Roman people

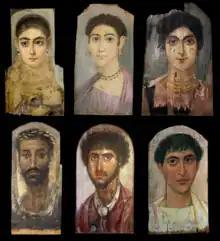

The term 'Roman' is today used interchangeably to describe a historical timespan, a material culture, a geographical location, and a personal identity. Though these concepts are related, they are not identical. Many modern historians tend to have a preferred idea of what being Roman meant, so-called "Romanitas", but this was a term rarely used in Ancient Rome itself. Like all identities, the identity of 'Roman' was flexible, dynamic and multi-layered, and never static or unchanging. Given that Rome was a geographically vast and chronologically long-lived state, there is no simple definition of what being Roman meant and definitions were inconsistent already in antiquity. Nevertheless, some elements remained common throughout much of Roman history.